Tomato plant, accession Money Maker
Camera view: bottom (45 deg); turntable rotation: 0 degrees
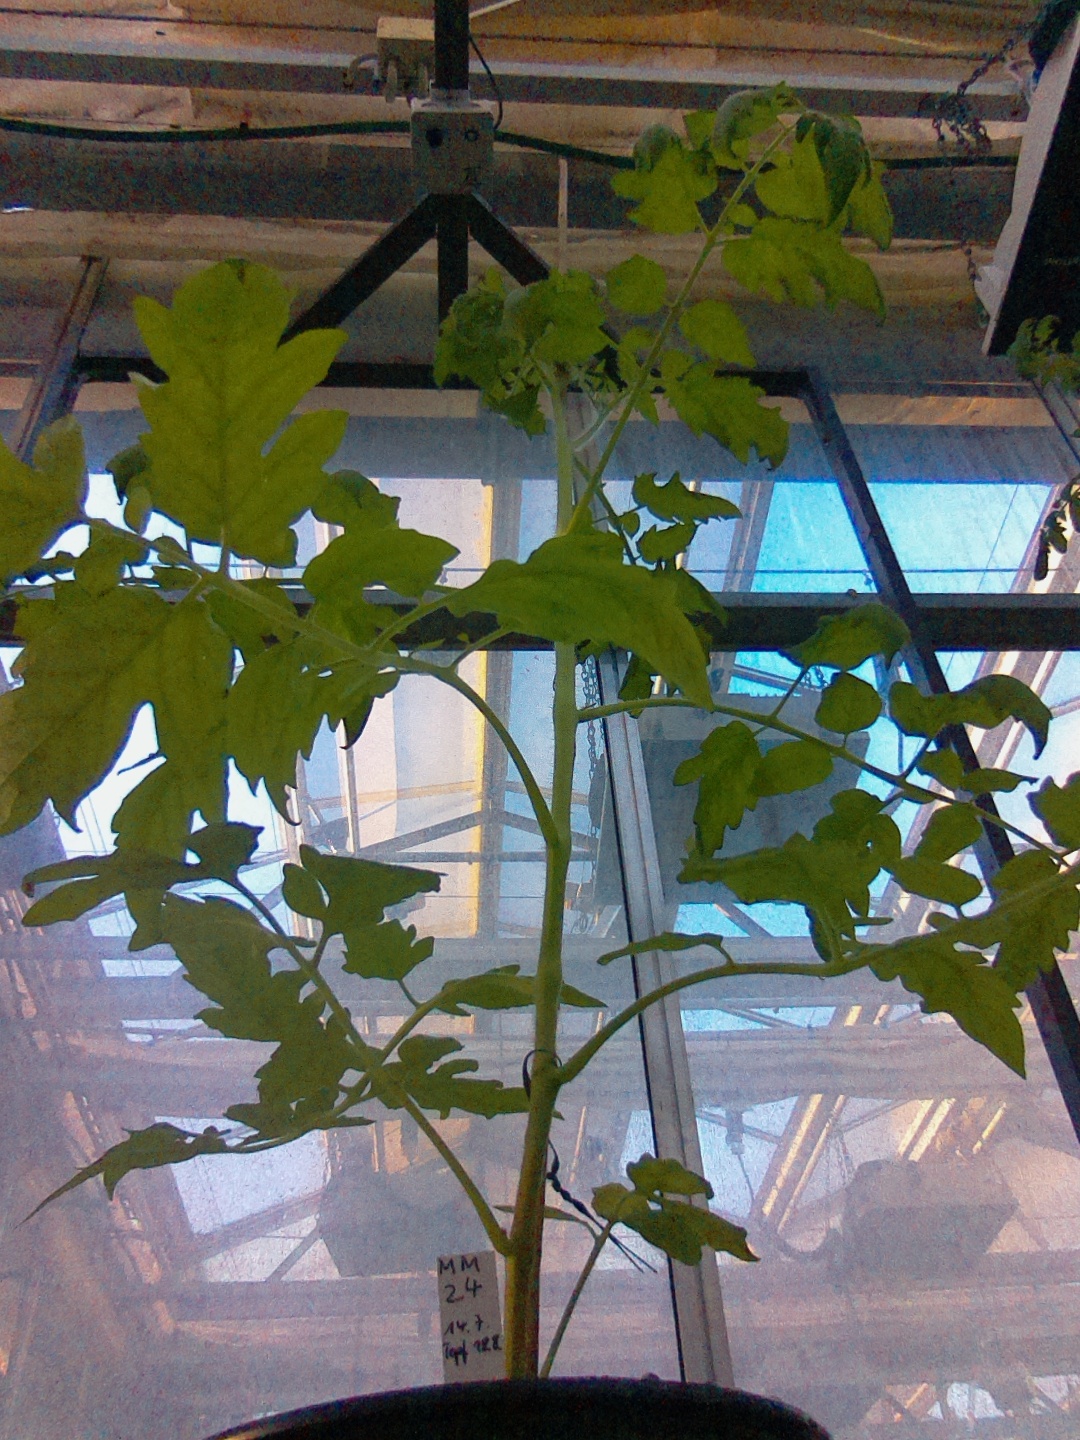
BBCH growth stage 17: 14 of true leaves visible